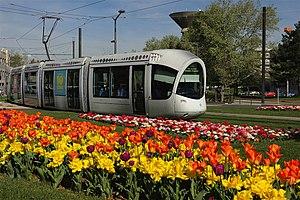
Vénissieux est l'une des très rares villes de banlieue à posséder 4 fleurs.
Vénissieux est une commune française située dans la métropole de Lyon, en région Auvergne-Rhône-Alpes. C'est la septième ville d'Auvergne-Rhône-Alpes par le nombre d'habitants. Ses habitants sont appelés les Vénissians.